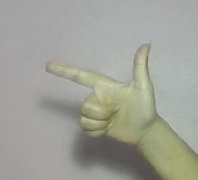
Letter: yaa